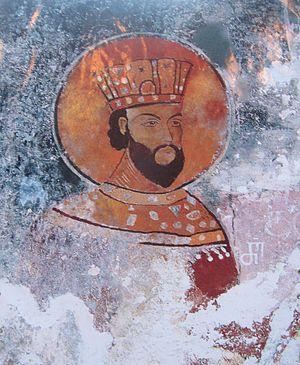
Michel d'Iméréthie est un souverain de Géorgie occidentale du XIVᵉ siècle. Descendant des anciens rois de la Géorgie unifiée, il prétend au trône de l'Iméréthie dès l'arrivée au pouvoir de son frère Constantin Iᵉʳ en 1293, mais ne l'obtient qu'après une guerre civile de près de 35 ans en 1327. Son règne est symbolisé par la division de son royaume en plusieurs principautés et seigneuries, dont la majorité subsiste en tant que domaines de facto indépendants jusqu'au XIXᵉ siècle.
La liste des souverains de Géorgie est la liste des rois et reines qui régnèrent sur la Géorgie unifiée de 1010 à 1490, à l'exception de certaines périodes : de 1014 à 1104, de 1258 à 1329, de 1387 à 1412, de 1446 à 1453 et à partir de 1465.
David VI ou IV Narin est un roi de Géorgie de la dynastie des Bagration, ayant régné de 1245 à 1293. De 1259 à 1293, il règne sur le royaume d'Iméréthie comme vassal de la Géorgie.